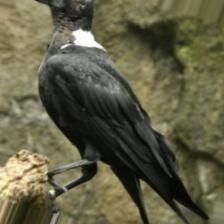
Species: WHITE NECKED RAVEN
Scientific name: CORVUS ALBICOLLIS